Royal Theatre (Benton, Arkansas)

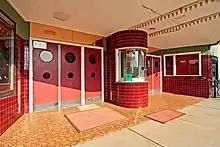
Ticket booth

The oldest part of the theatre was part of the 1920 "Imp" (apparently for "Independent Motion Pictures") theatre. The sign and marquee of the theatre, and the rest of the 1948–49 redesign, were designed by Little Rock architects Frank Ginocchio and Edwin B. Cromwell in Moderne style. Ginocchio and Cromwell had designed a Royal Theatre in Little Rock that used the sign and marquee; they reused the material in this Benton theatre later.